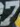
Number: 7